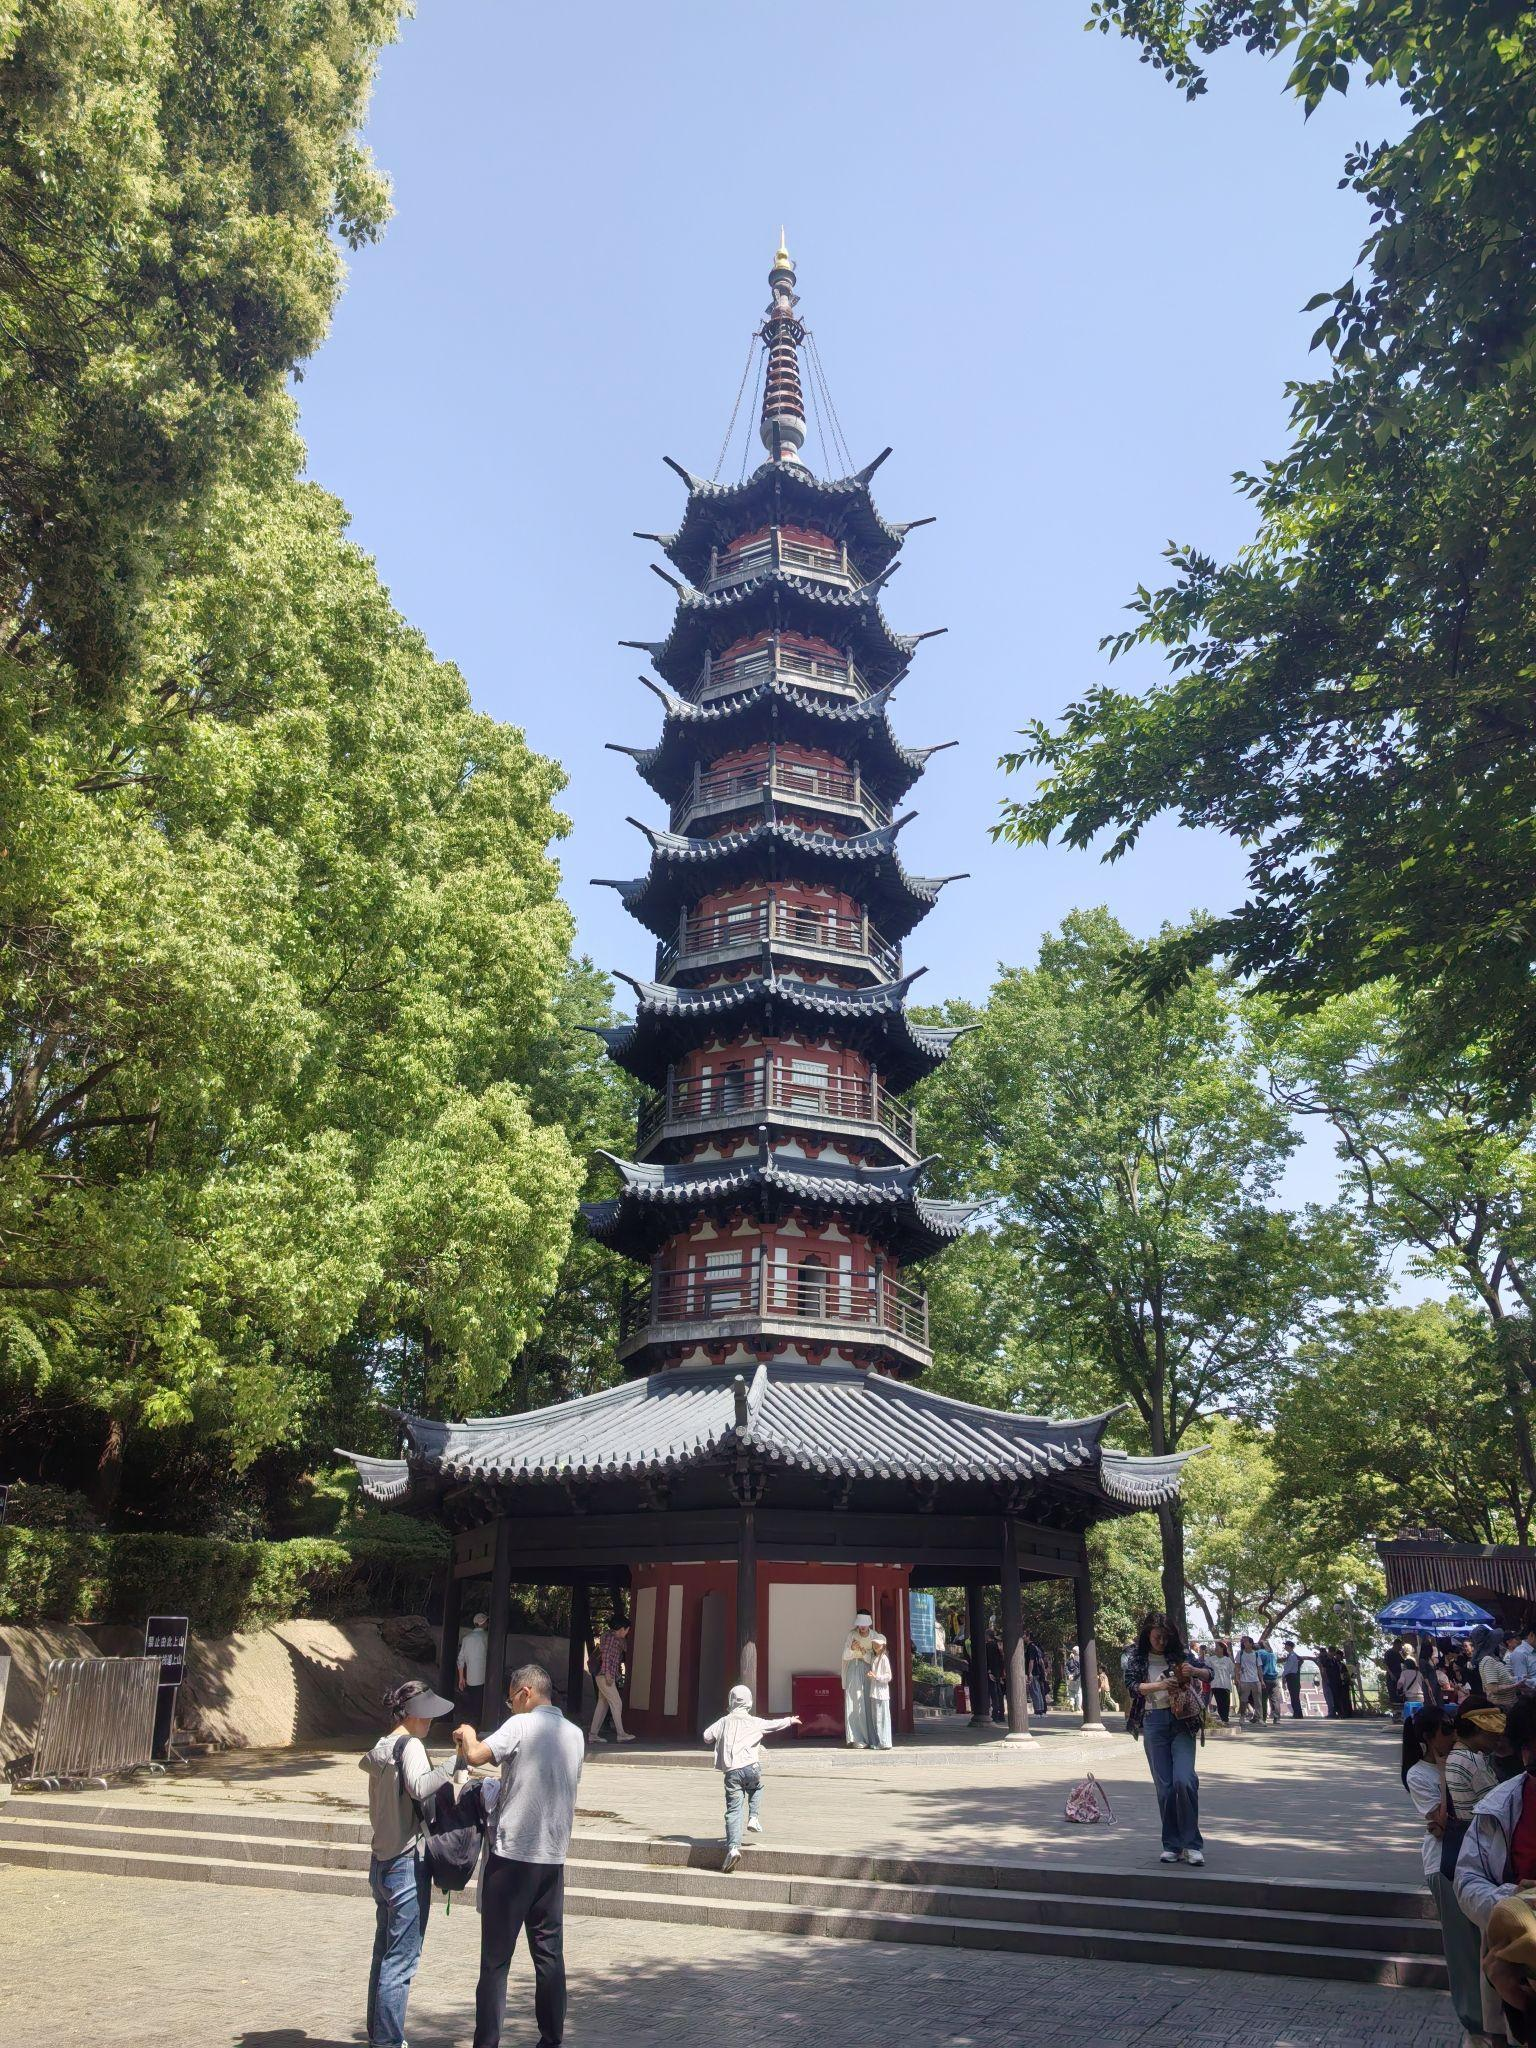
地标名称：佘山国家森林公园-秀道者古塔
所在城市：上海市·松江区